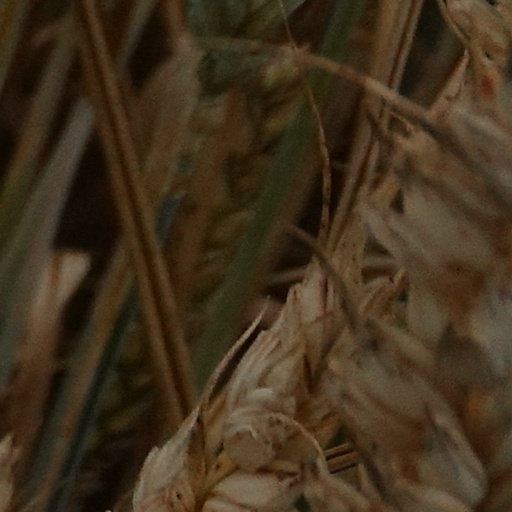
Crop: wheat